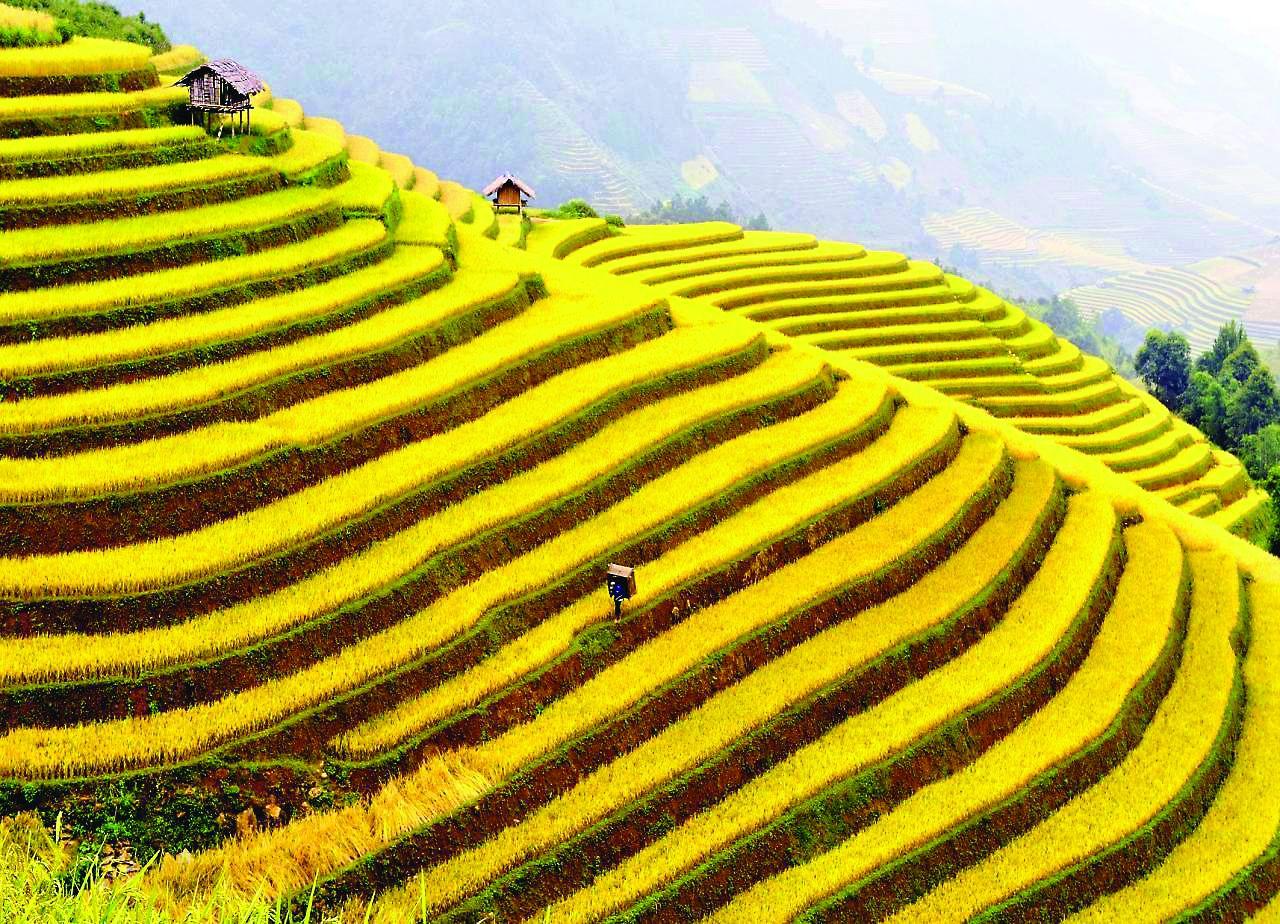
ở trên cánh đồng bậc thang có một vài cái chòi